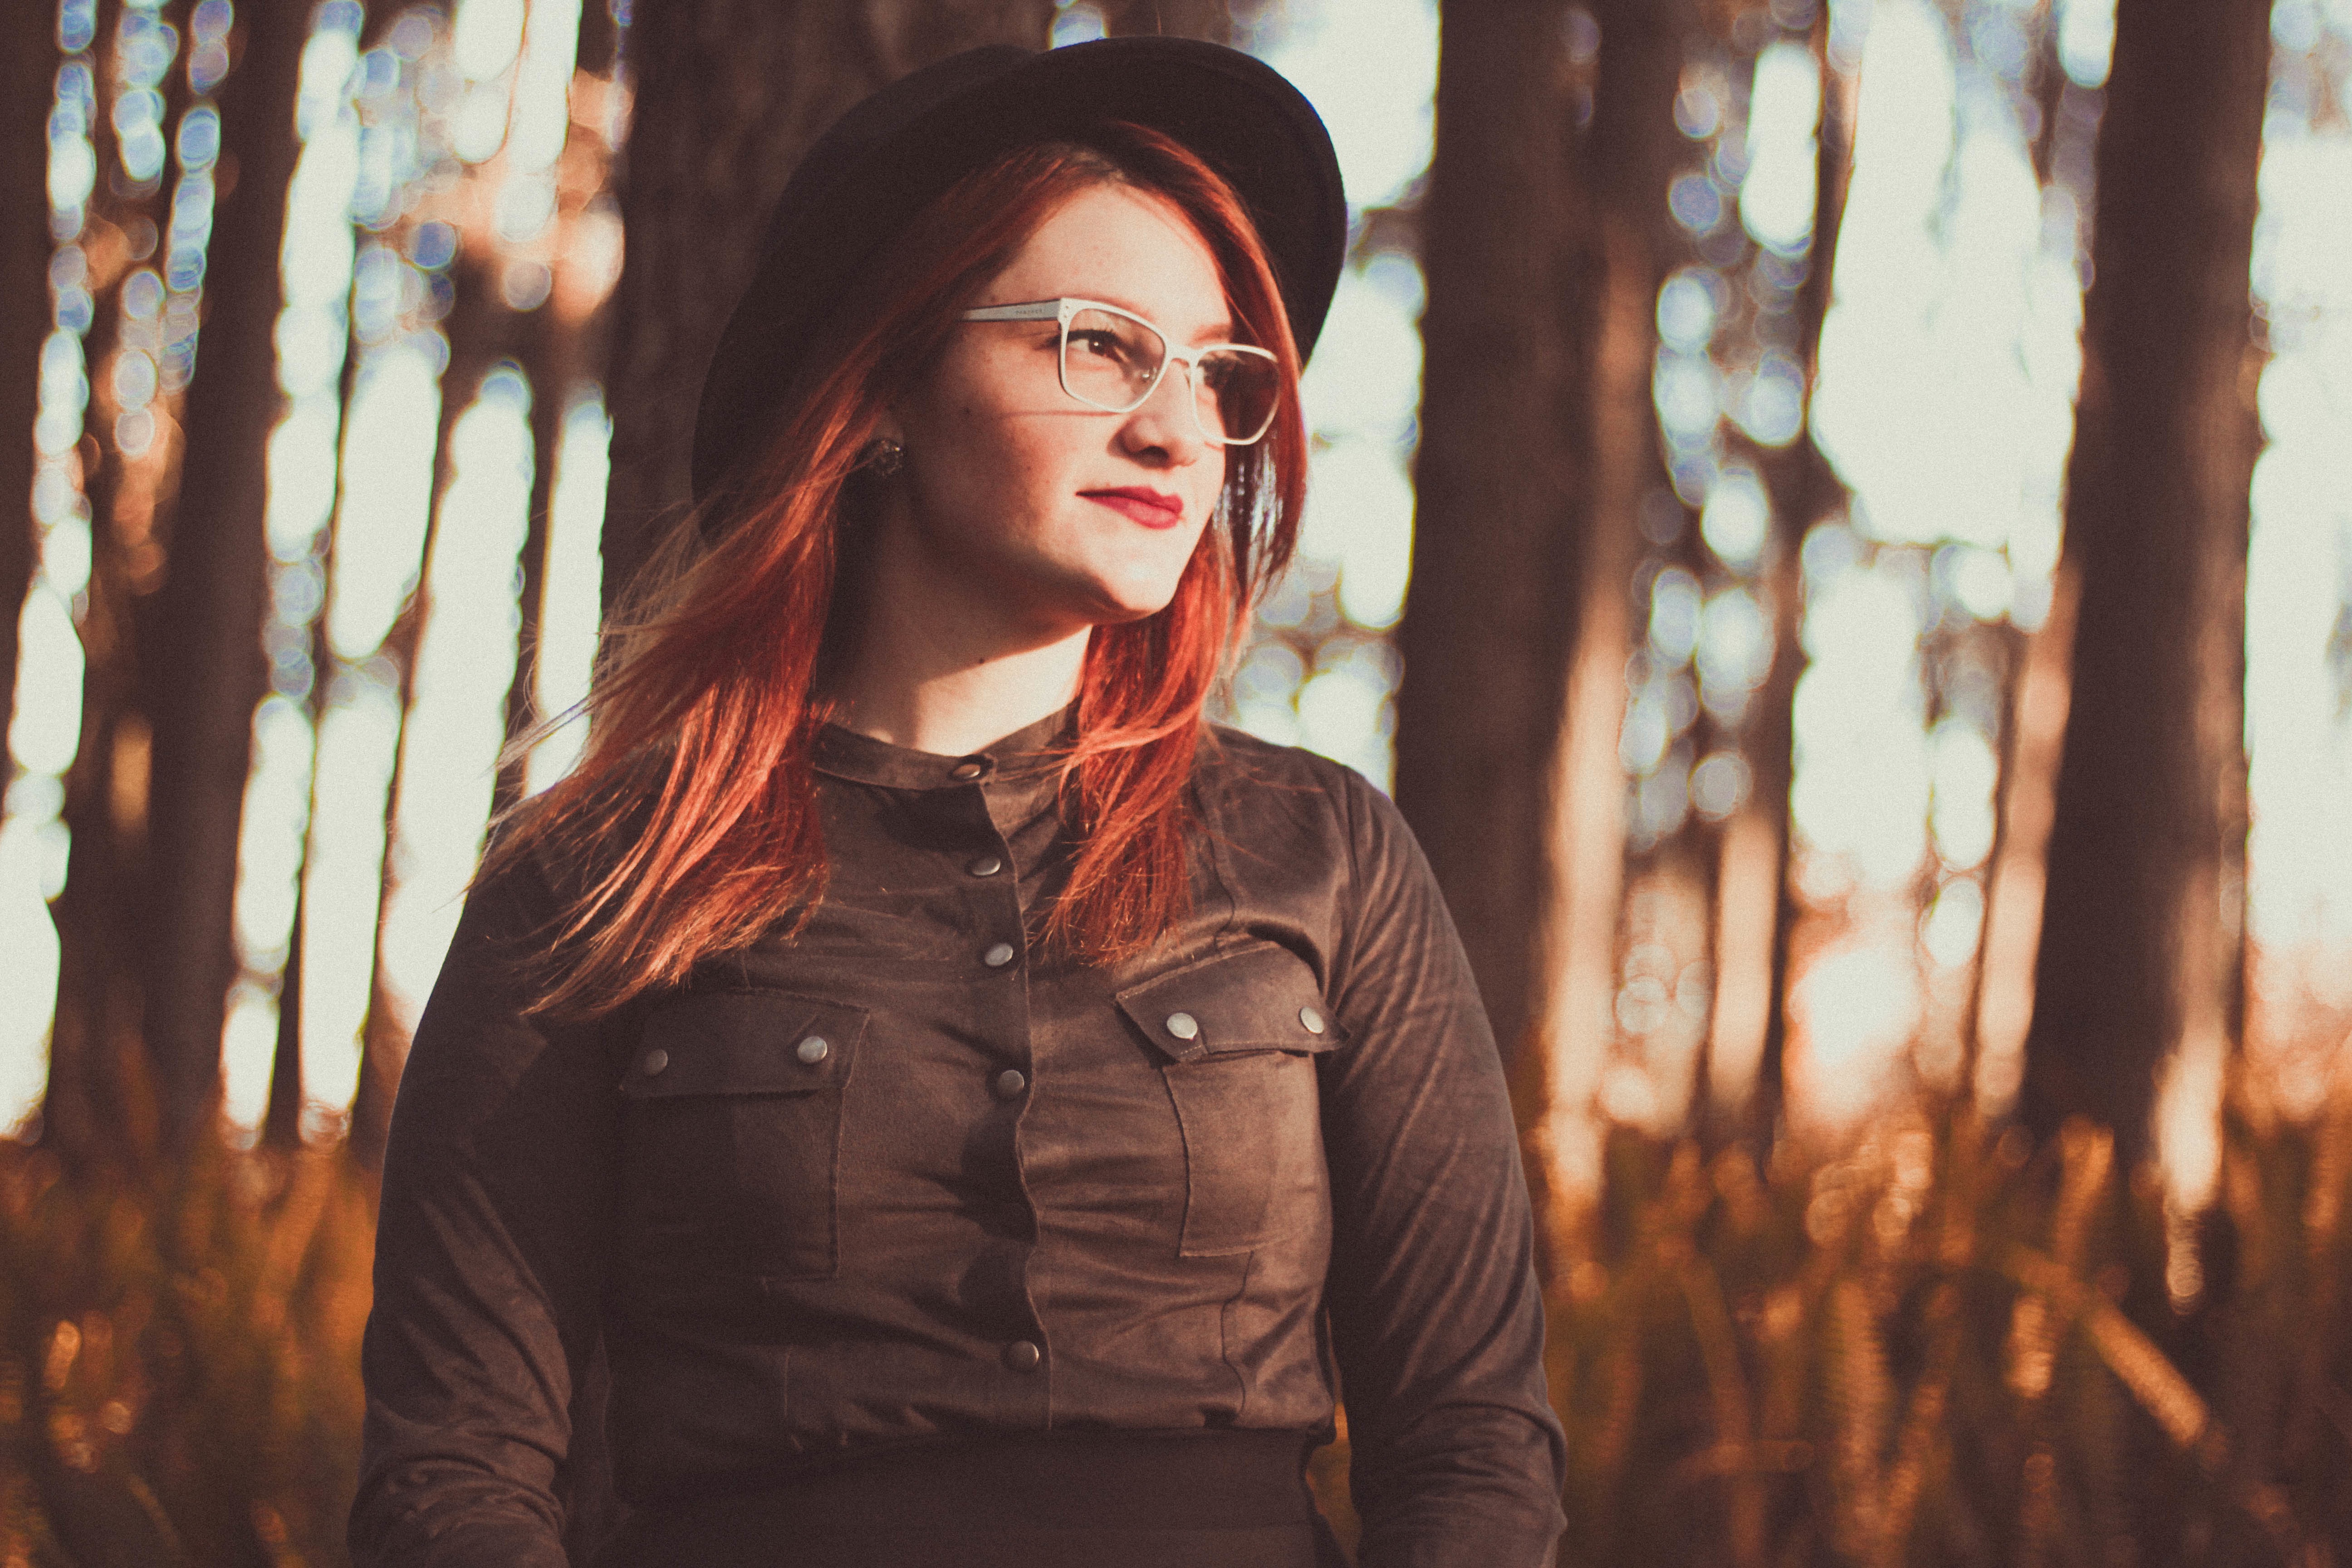
tree, person, girl, woman, photography, glass, female, portrait, model, spring, red, color, autumn, fashion, clothing, lady, glasses, photograph, beauty, photo shoot, brown hair, portrait photography, vision care